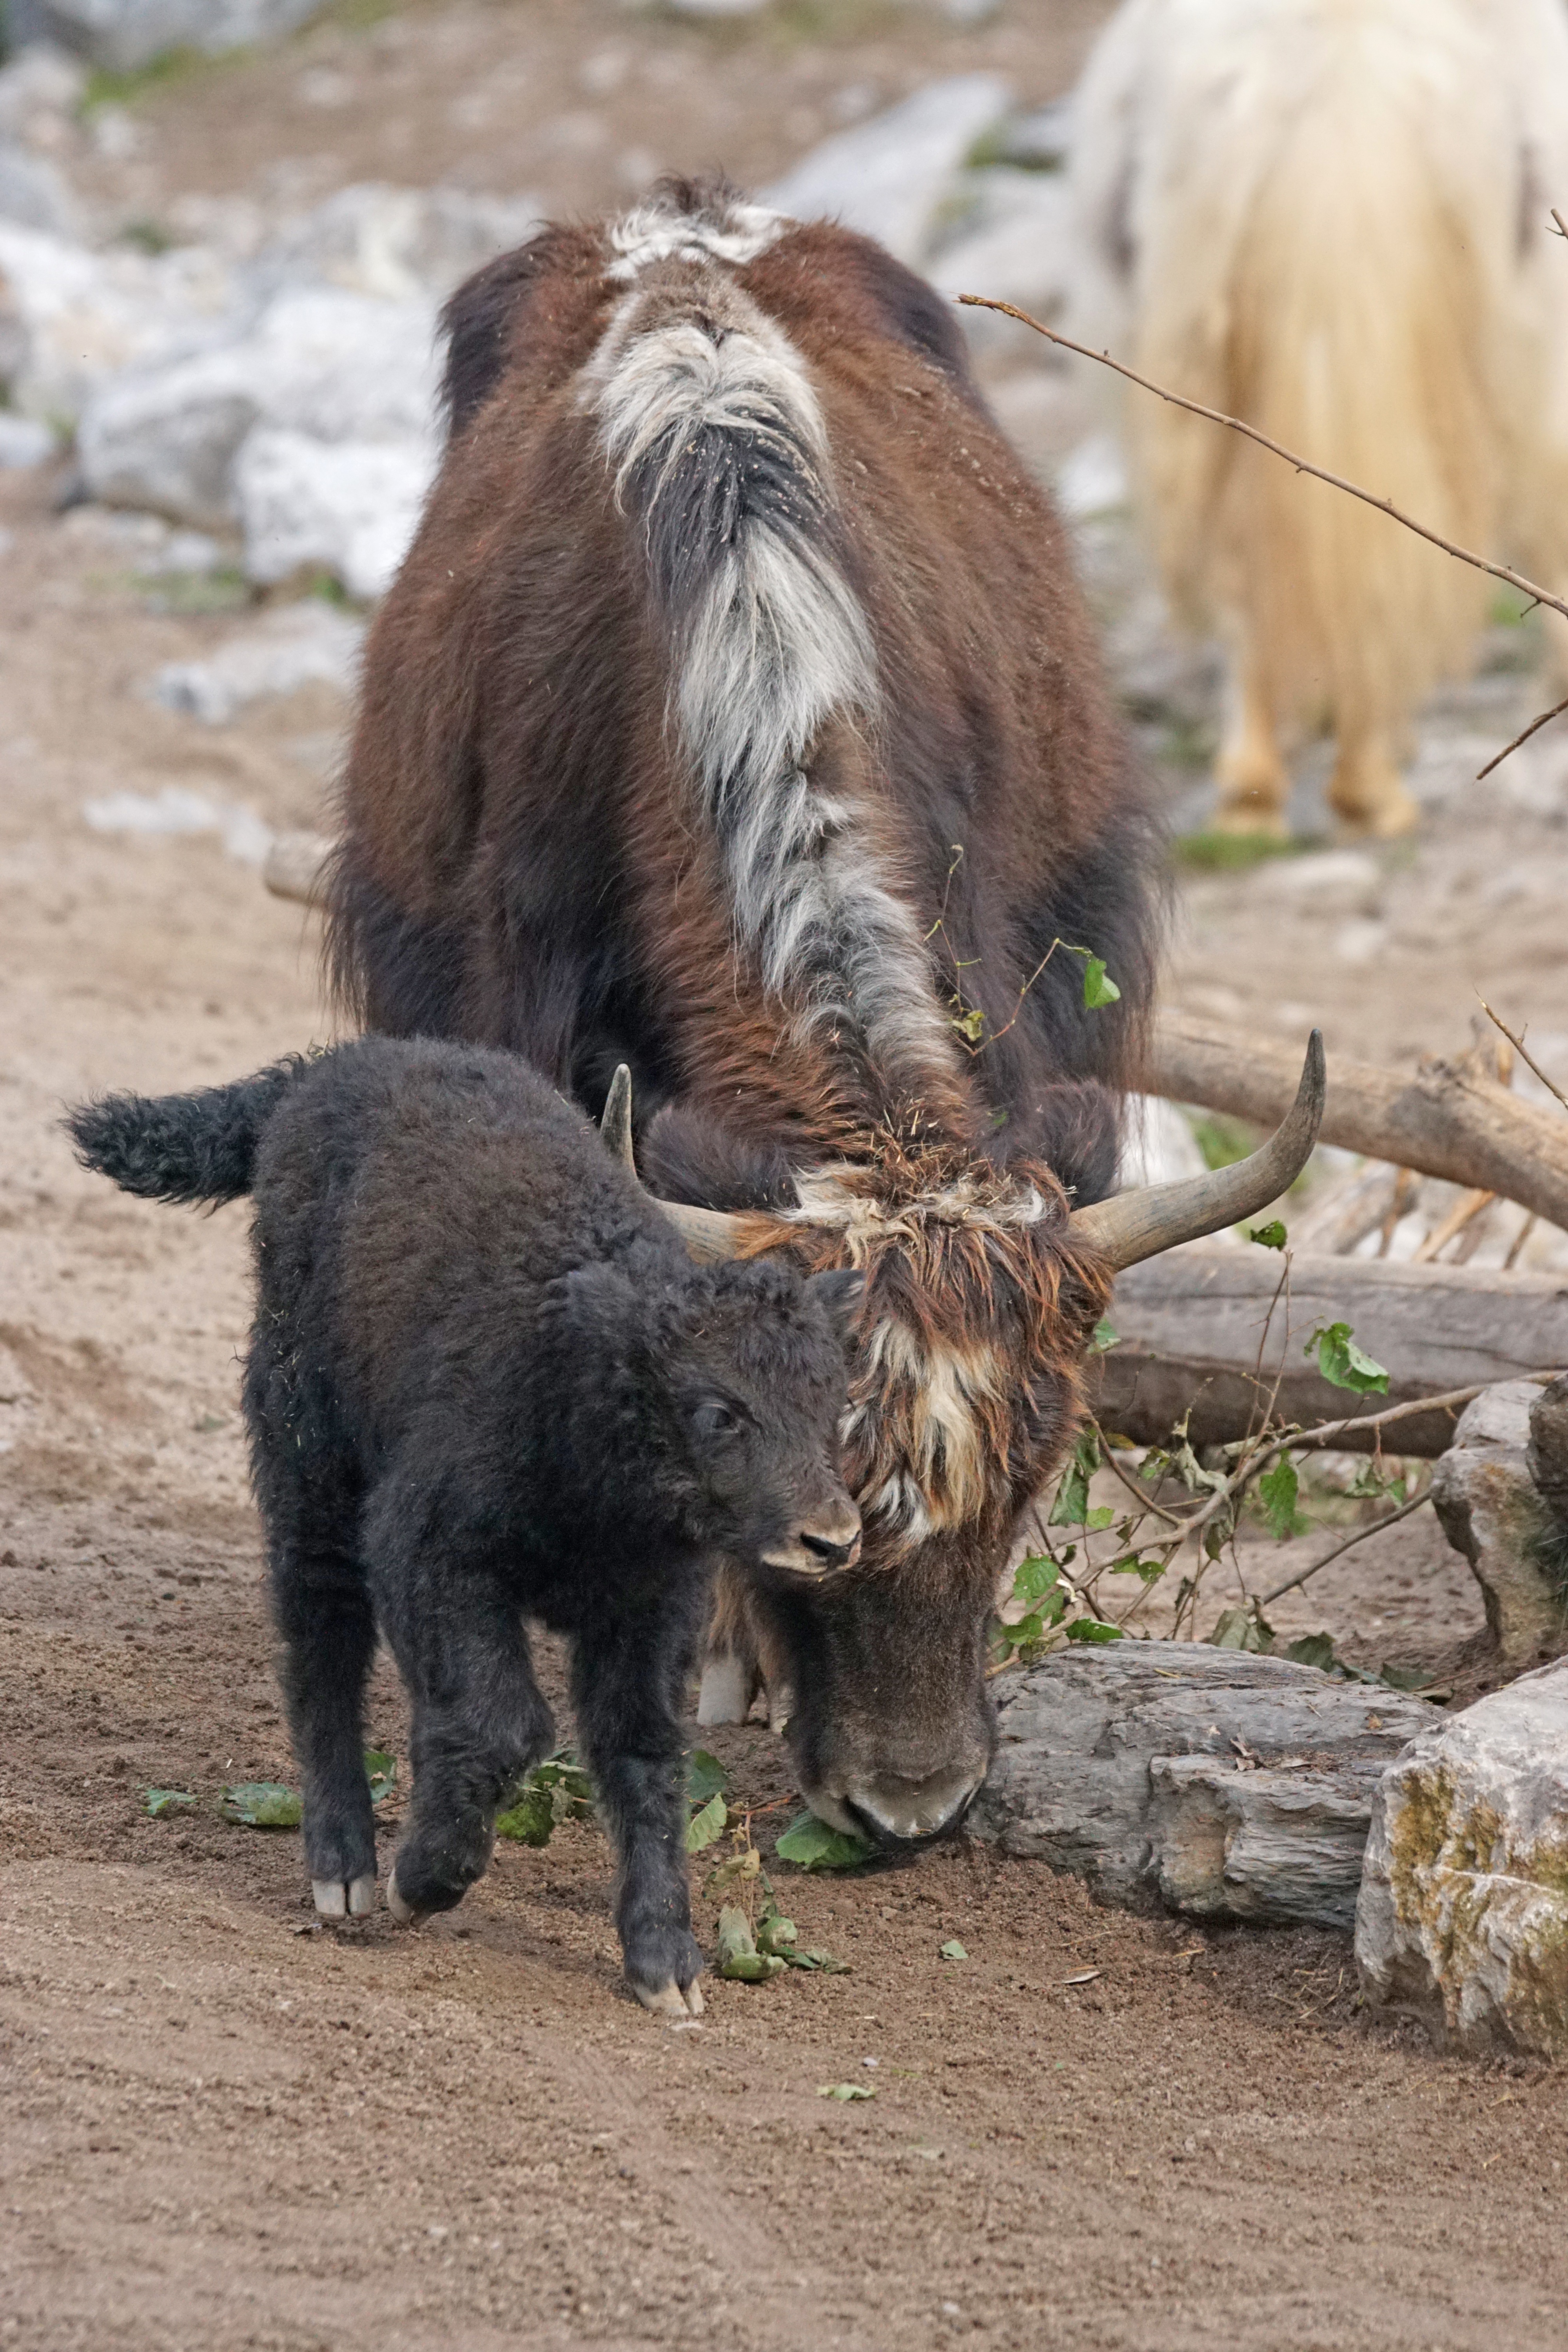
wildlife, zoo, horn, cow, herd, livestock, sheep, mammal, dam, agriculture, beef, fauna, calf, goats, vertebrate, yak, mongolia, horned, domestic cattle, end weapons carrier, bos mutus, cattle like mammal, muskox